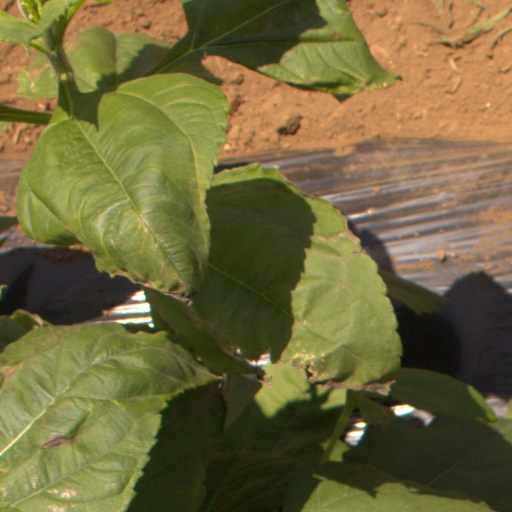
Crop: Jerusalem artichoke